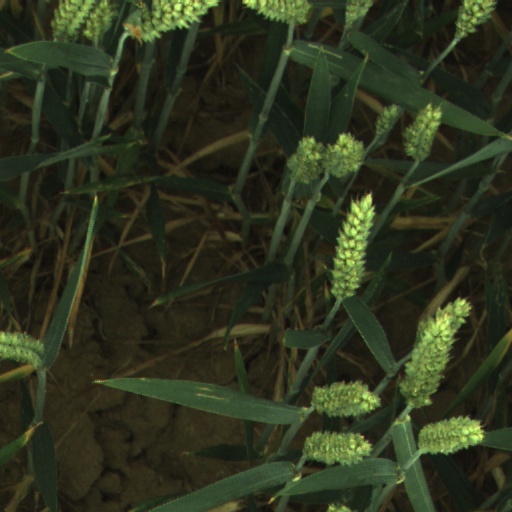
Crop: wheat